Sky position (RA, Dec in degrees): 142.414, 7.826
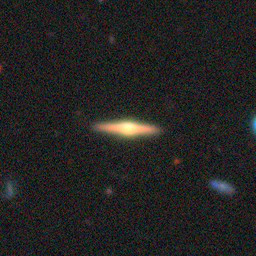
Galaxy morphology: Edge-on Galaxies with Bulge